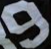
Number: 9